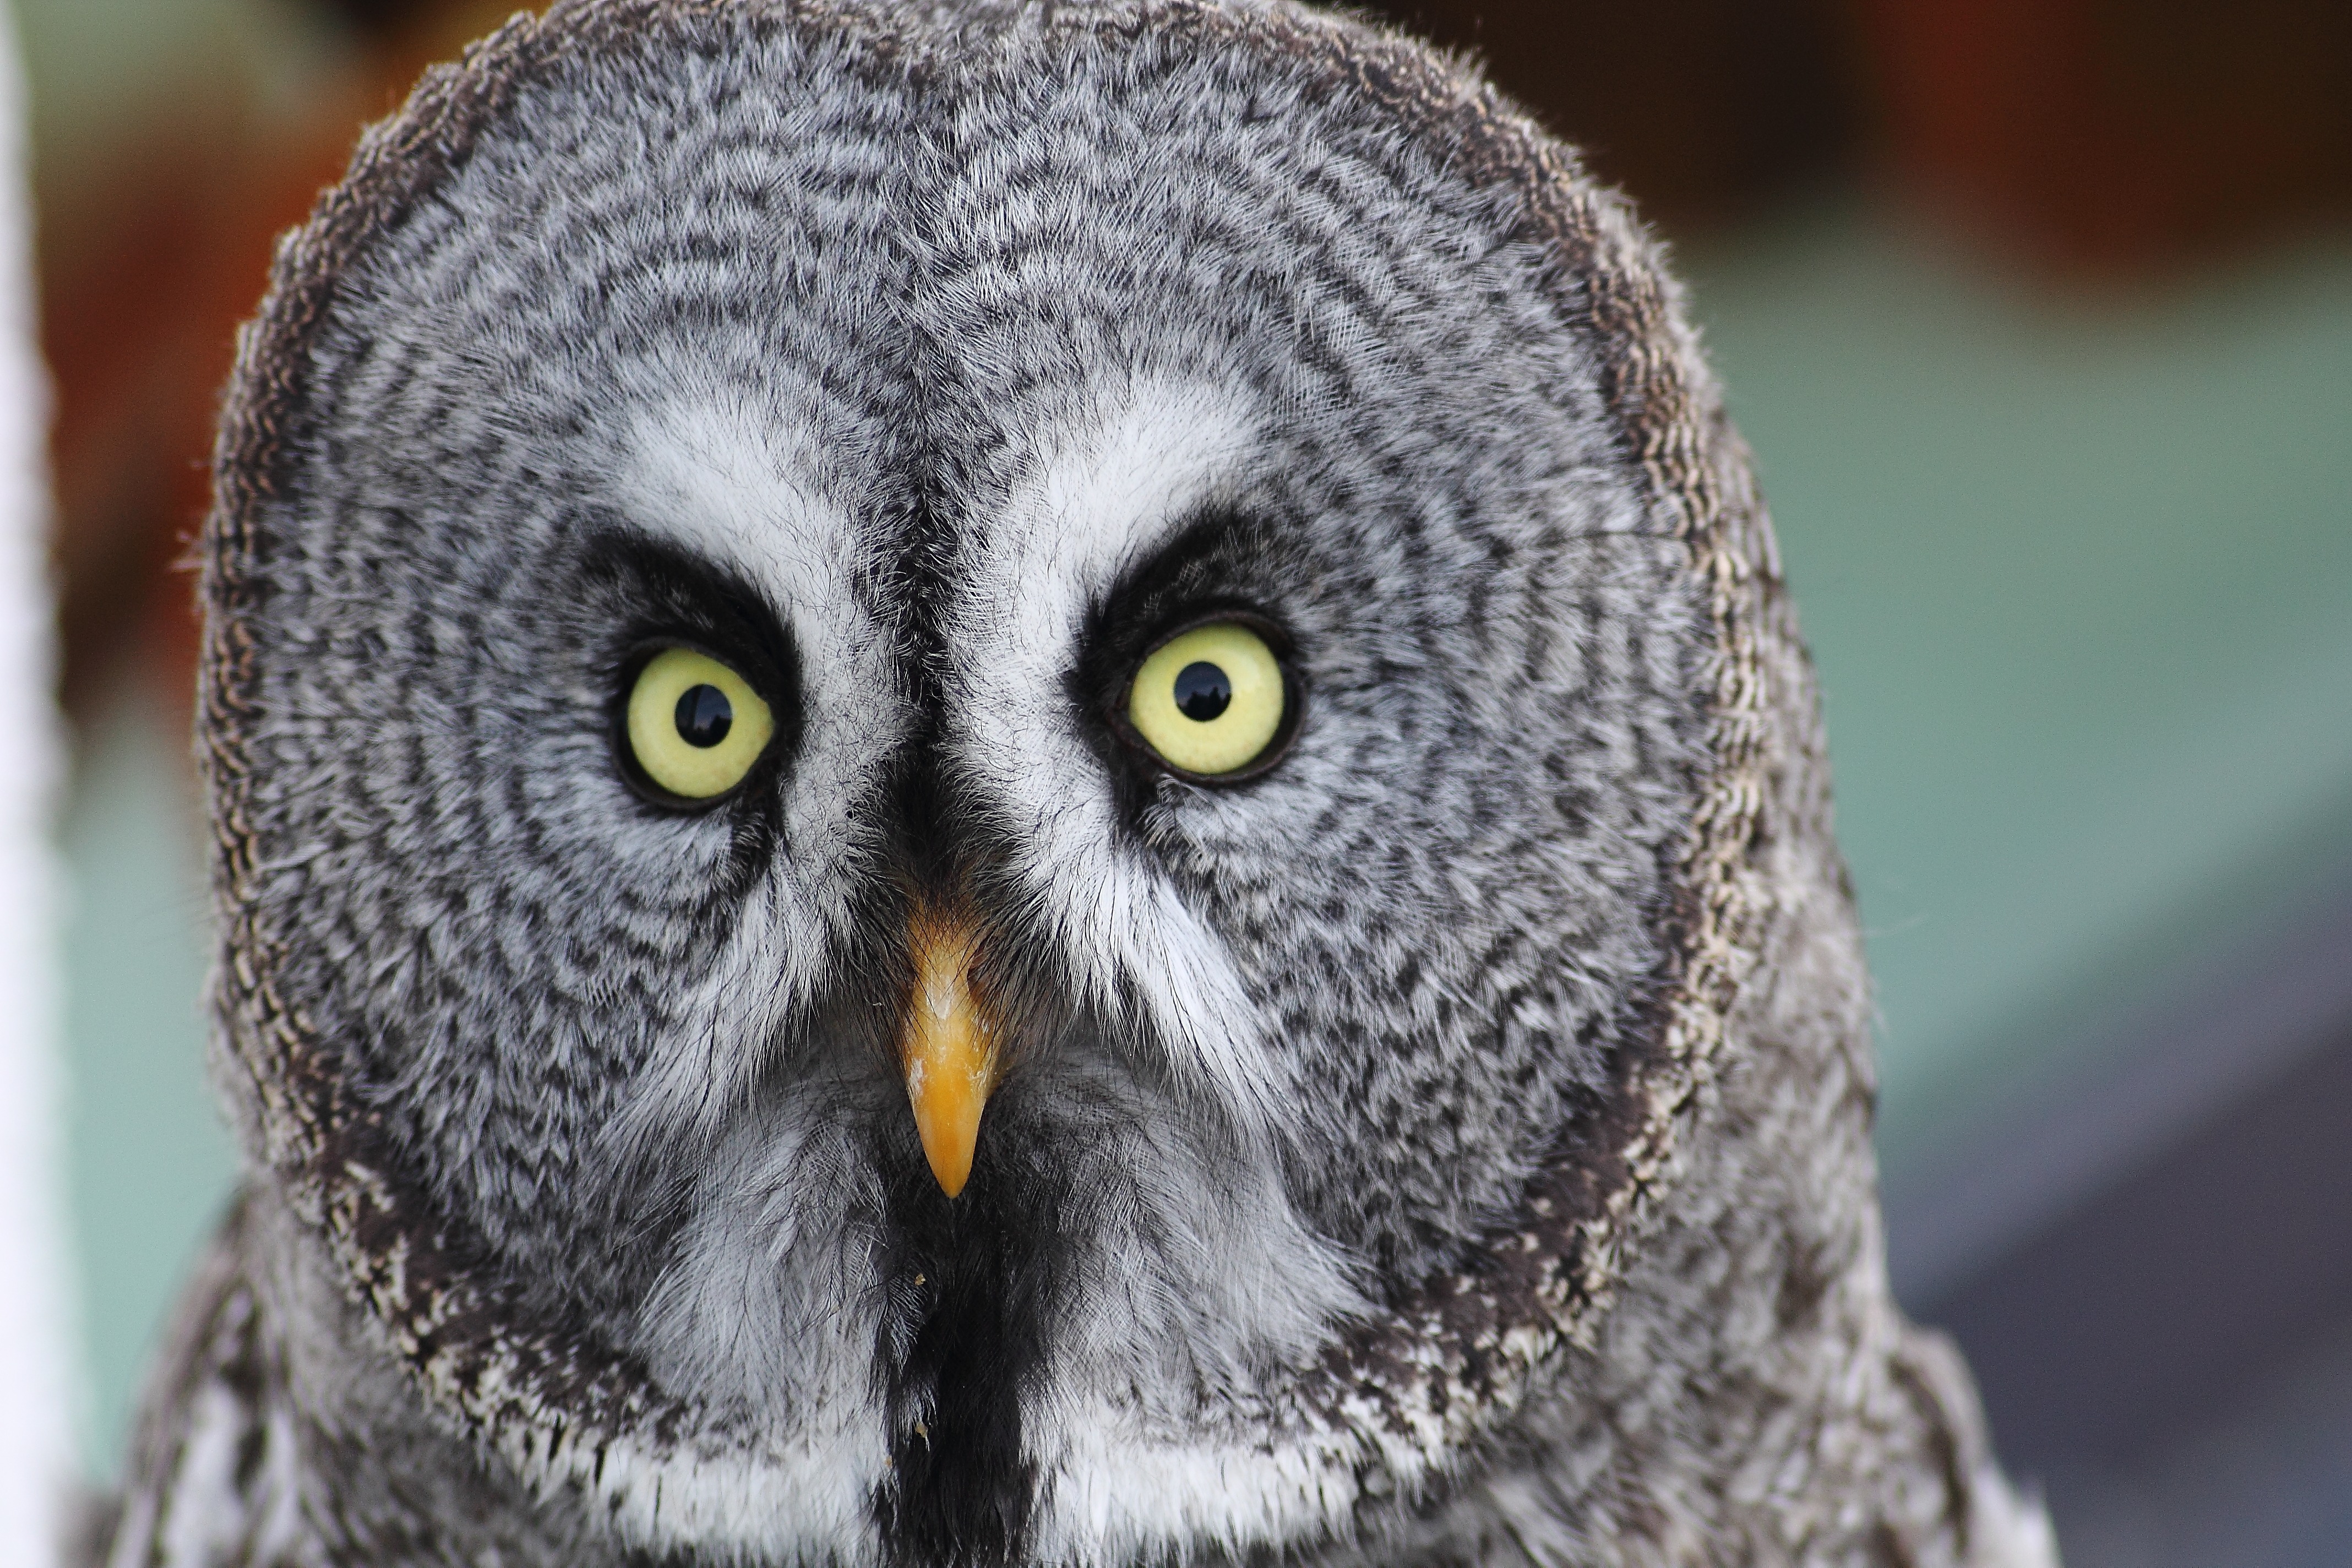
nature, bird, beak, owl, fauna, bird of prey, close up, animals, vertebrate, night active, great grey owl, strix nebulosa, bart owl